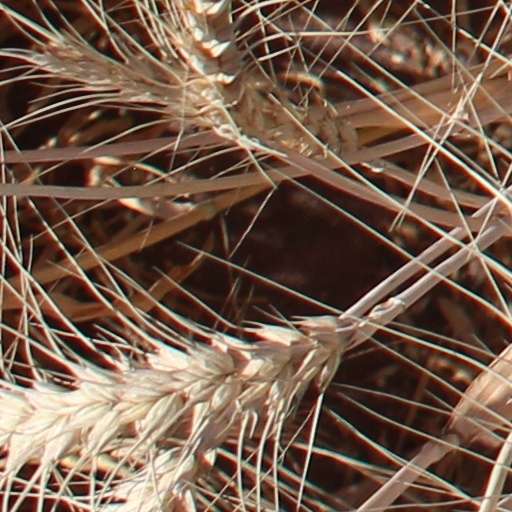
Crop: wheat